Jim Corrigan

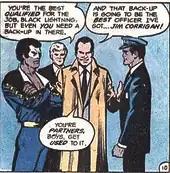
Jim Corrigan (African American version), art by Trevor Von Eeden

An African American police officer based in Metropolis who worked with both Jimmy Olsen and Black Lightning. He first appeared in "Superman's Pal Jimmy Olsen" #149 (May 1972). He later became a regular supporting character in (vol. 1) of "Black Lightning" beginning with issue #4.